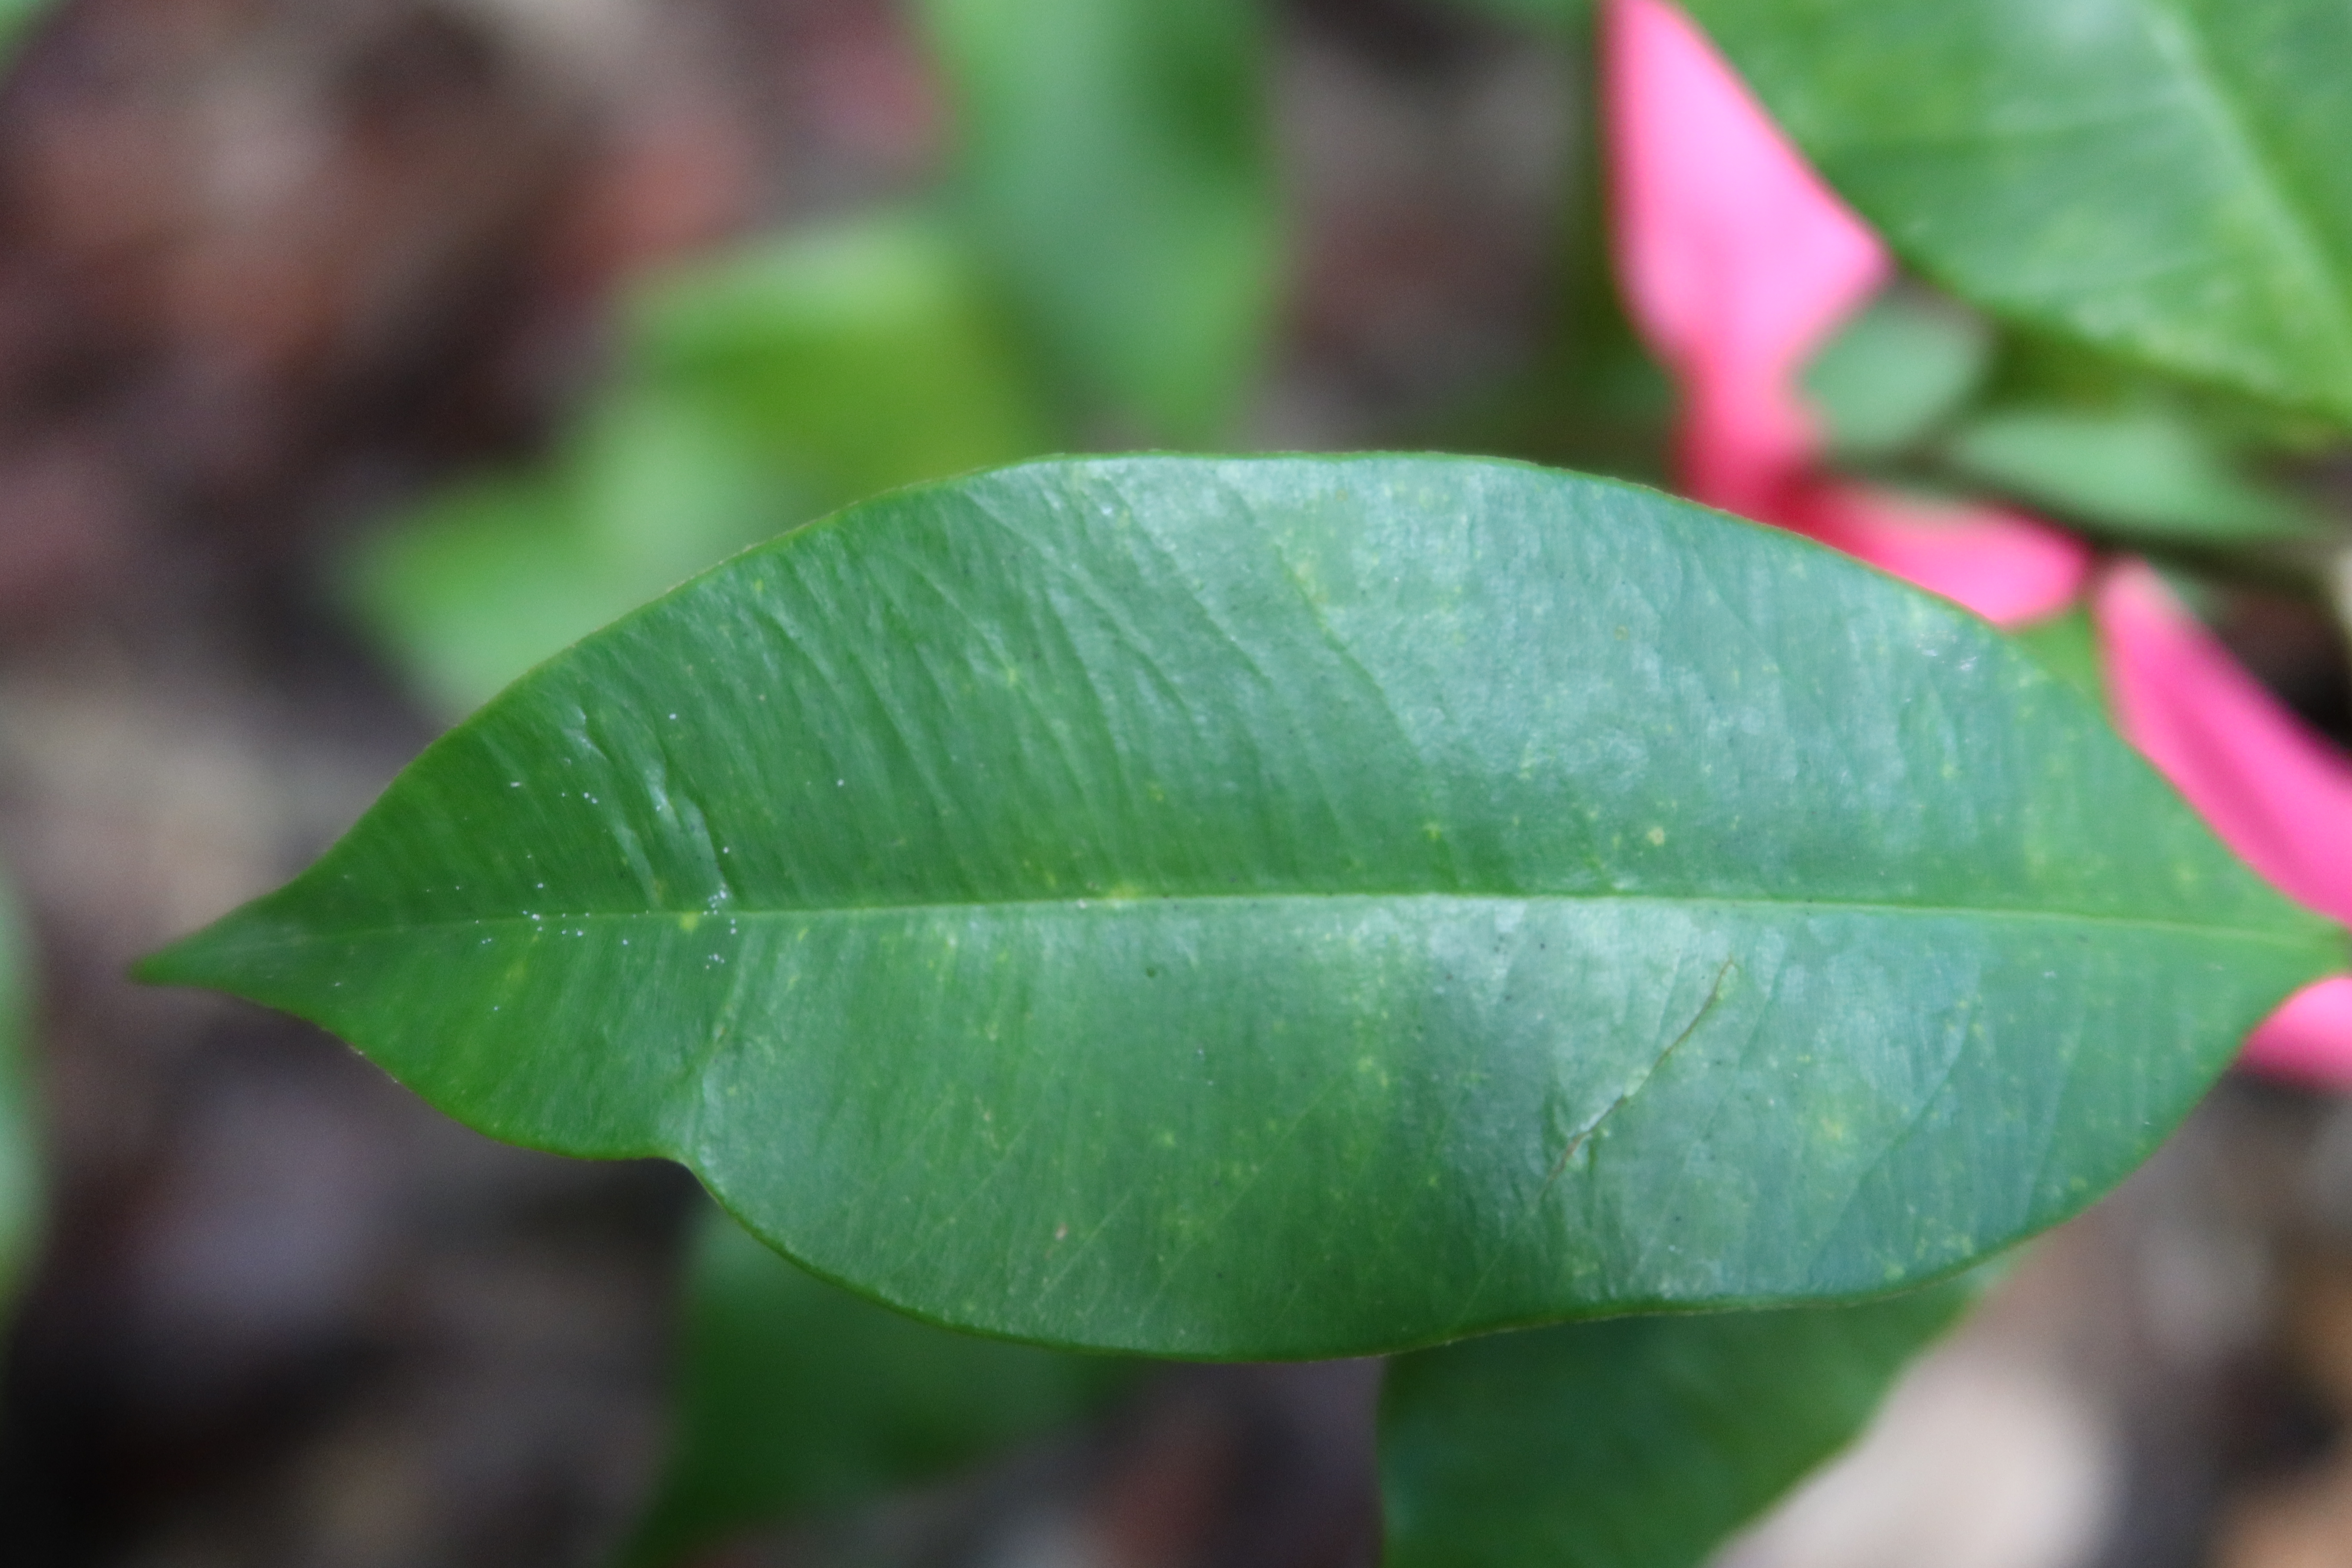
Label: Mosaic Viruses